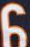
Number: 6